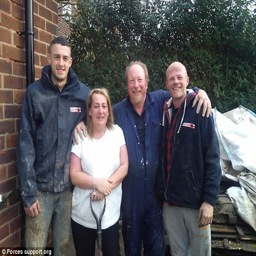
mother pictured with some of the team that helped transform her home